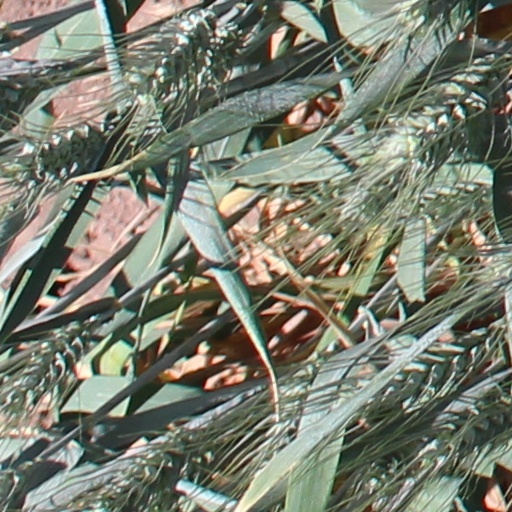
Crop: wheat